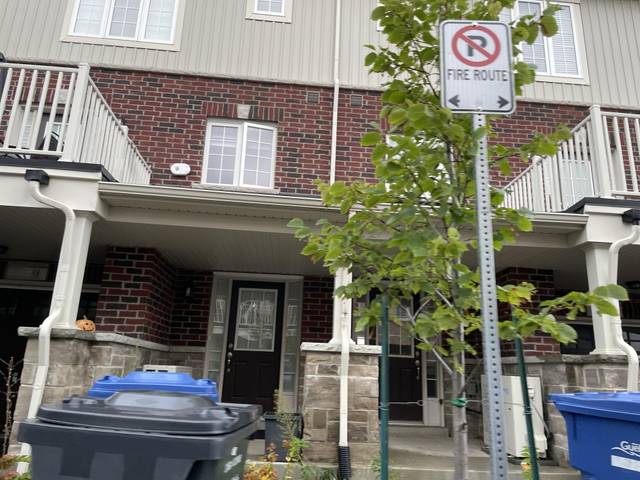
Region: Canada
Coordinates: 43.525, -80.193